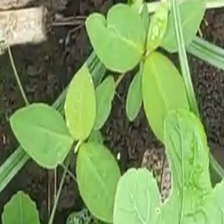
Weed species: Moti_dudhi(Euphorbia_geneculata_L)